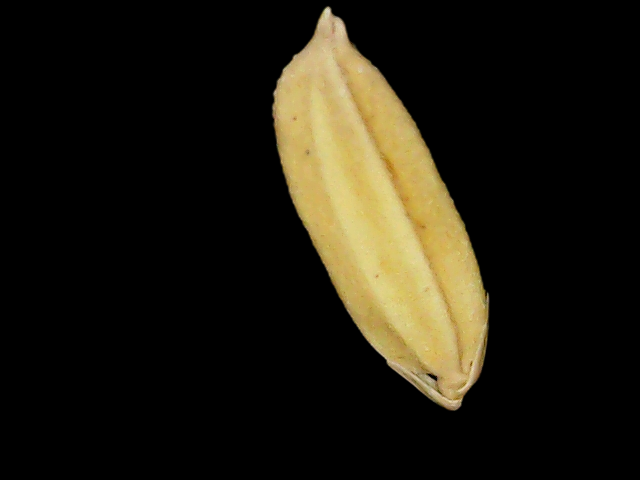
Rice variety: Binadhan24